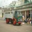
Label: truck